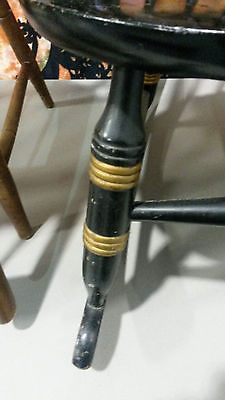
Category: chair